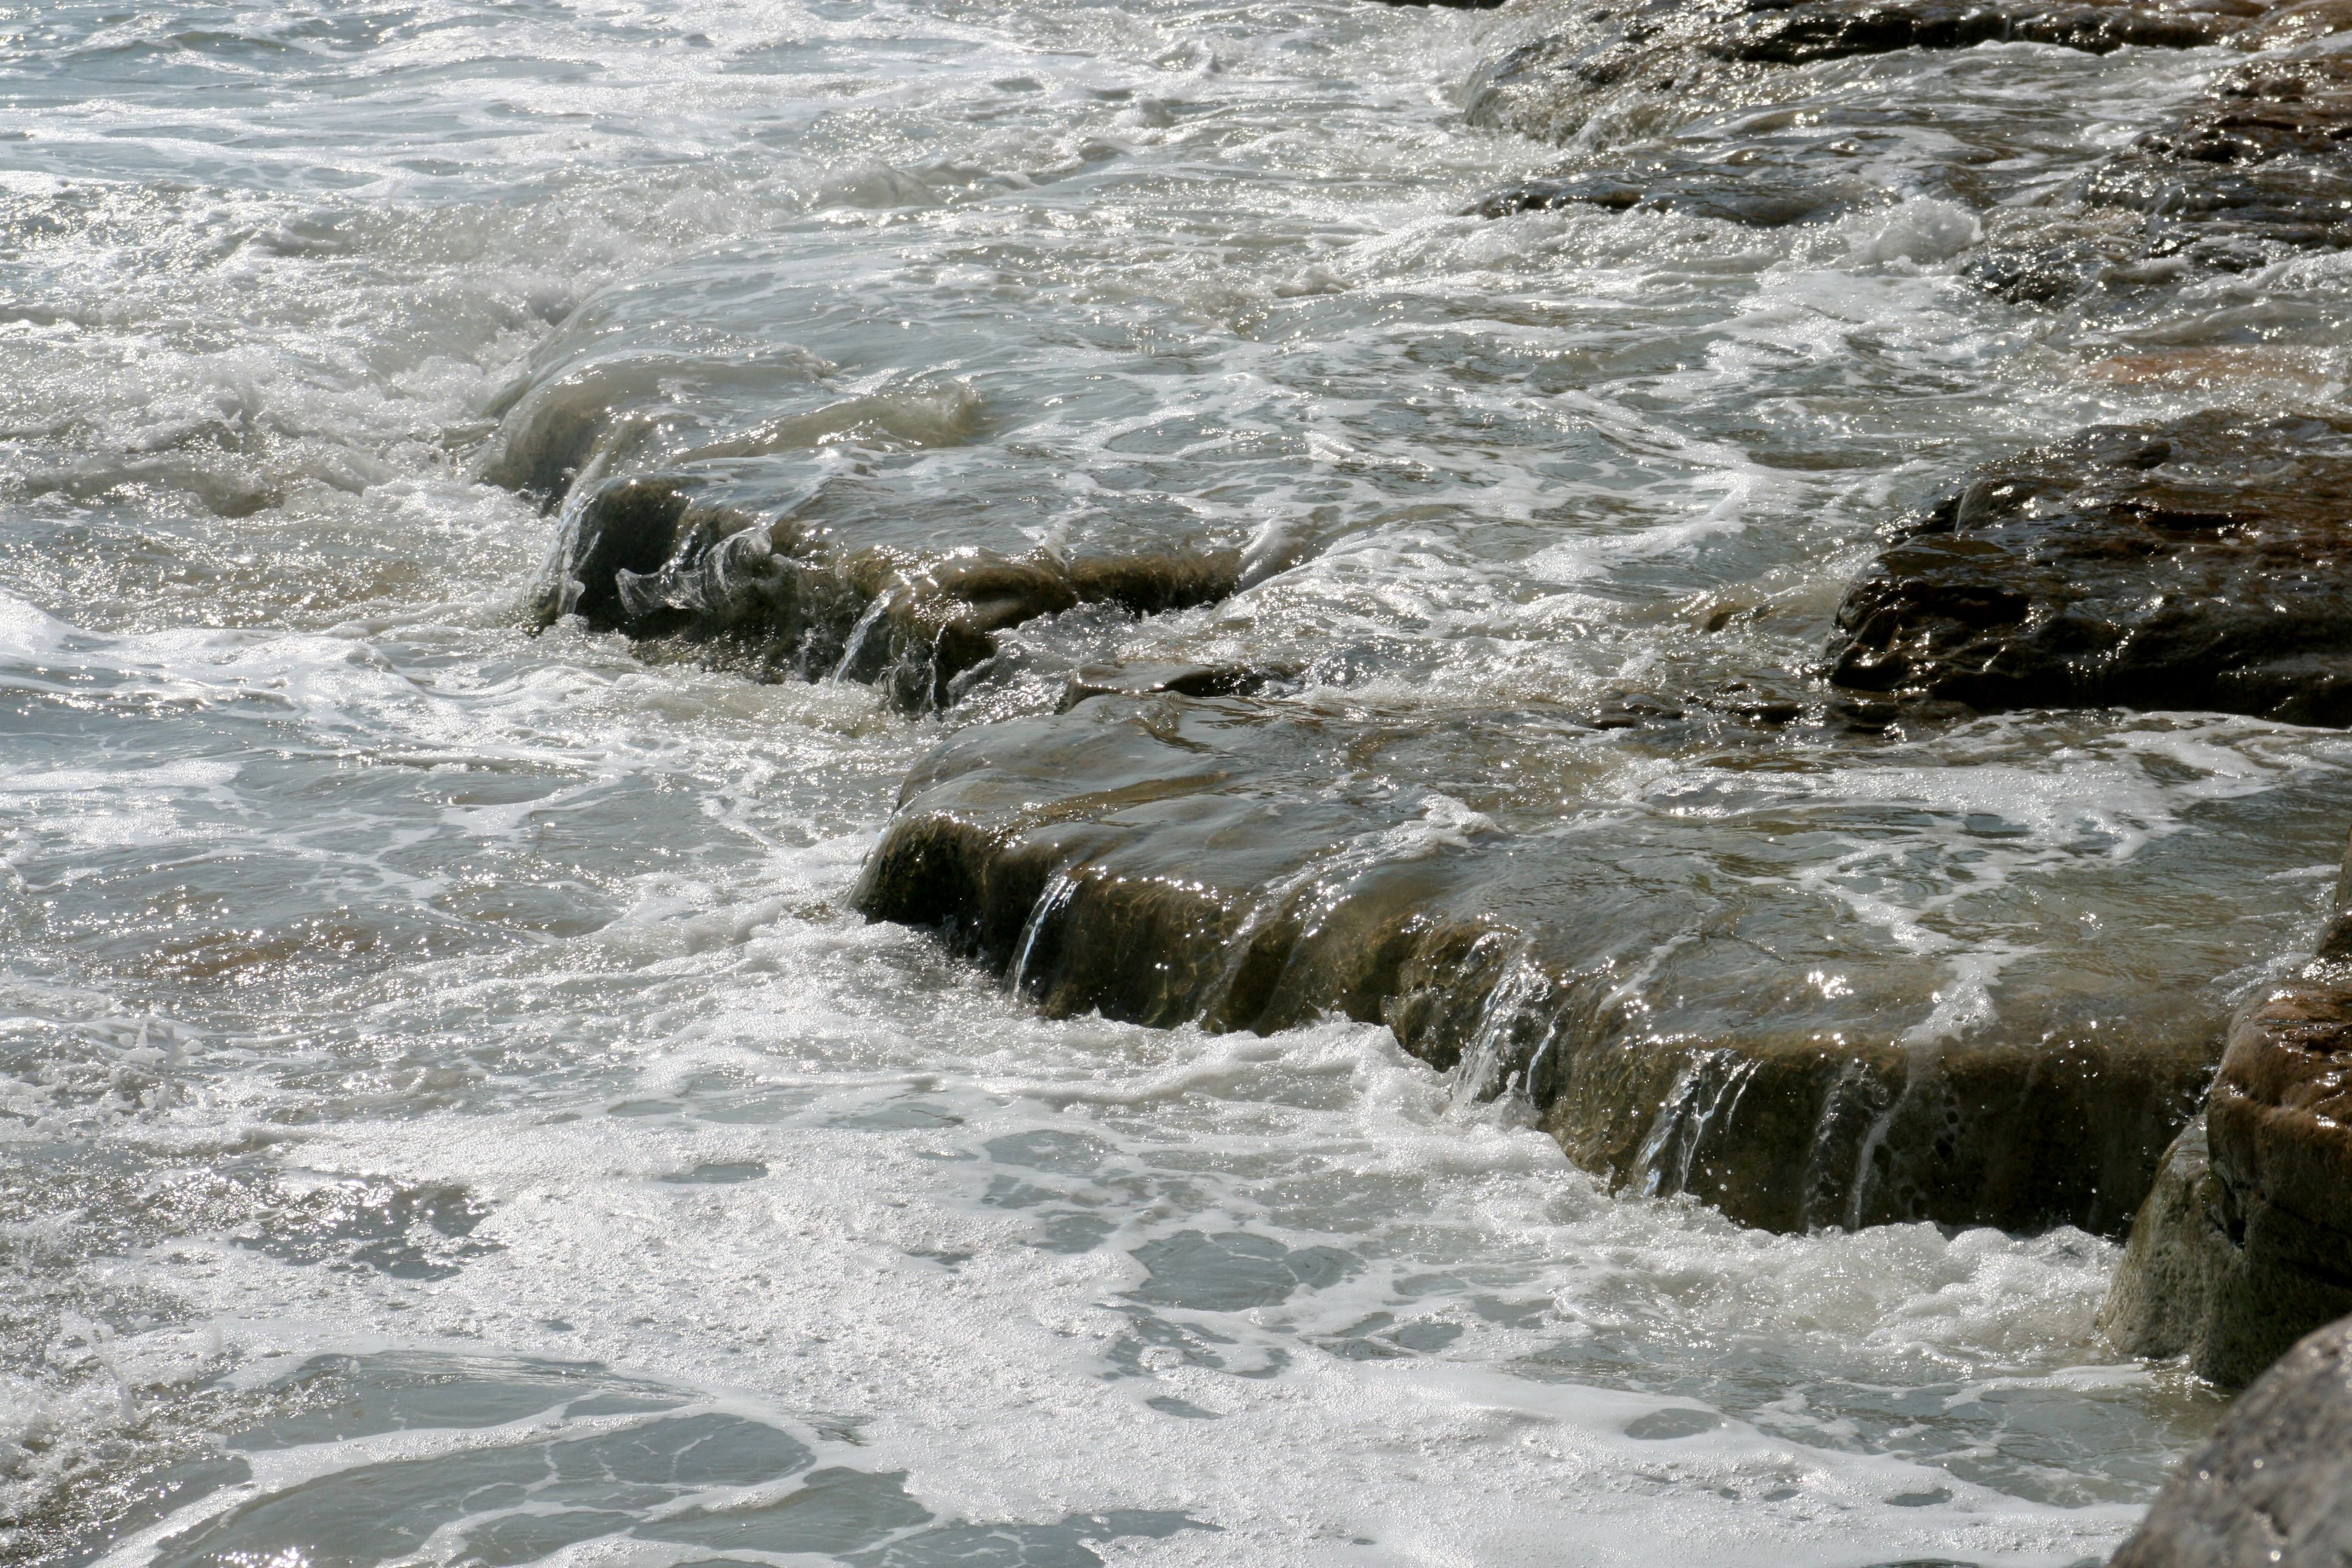
beach, sea, coast, water, nature, rock, ocean, shore, wave, river, summer, seaside, stream, rapid, body of water, rocks, stony, wind wave